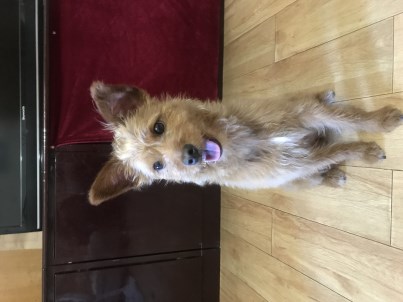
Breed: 5355-n000126-golden_retriever